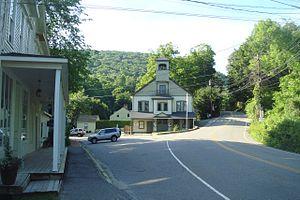
New Preston est une localité située dans le comté de Litchfield, dans l'État du Connecticut. Elle fait partie de la municipalité de Washington. Lors du recensement de 2010, New Preston avait une population totale de 1 182 habitants.